Aeroflot

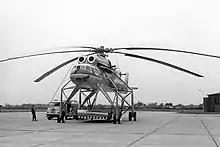
An Aeroflot Mi-10 heavy lift helicopter seen at Groningen Airport in the early 1970s

Aeroflot's route network had extended to by 1950, and it carried 1,603,700 passengers, of freight and of mail that year. Night flights began in the same year, and the fifth five-year plan, covering the period 1951–1955, emphasised Aeroflot expanding night-time operations, which vastly improved aircraft utilisation. By 1952, 700 destinations in the Soviet Union received regular flights from Aeroflot. On 30 November 1954, the Ilyushin Il-14 entered service, and the aircraft took a leading role in the operation of Aeroflot's all-Union services. The number of passengers carried in 1955 increased to 2,500,000, whilst freight and mail carriage also increased, to 194,960 and 63,760 tons, respectively. By this time, Aeroflot's route network covered a distance of . The 20th Congress of the Communist Party of the Soviet Union, held in 1956, included plans for Aeroflot services to be dramatically increased 3.8 times, with a target of 16,000,000 annual passengers by 1960. To meet these goals, Aeroflot introduced higher capacity turbojet and turbine-prop aircraft on key domestic routes, and on services to Aeroflot destinations abroad. A major step for Aeroflot occurred on 15 September 1956 when the Tupolev Tu-104 jet aircraft entered service on the Moscow-Omsk-Irkutsk route, marking the world's first sustained jet airline service. The airline began international flights with the type on 12 October 1956 under the command of Boris Bugayev with flights from Moscow to Prague. The aircraft placed Aeroflot in an enviable position, as airlines in the West had operated throughout the 1950s with large piston-engined aircraft. By 1958, the route network covered , and the airline carried 8,231,500 passengers, and 445,600 tons of mail and freight, with fifteen percent of all-Union services being operated by jet aircraft.